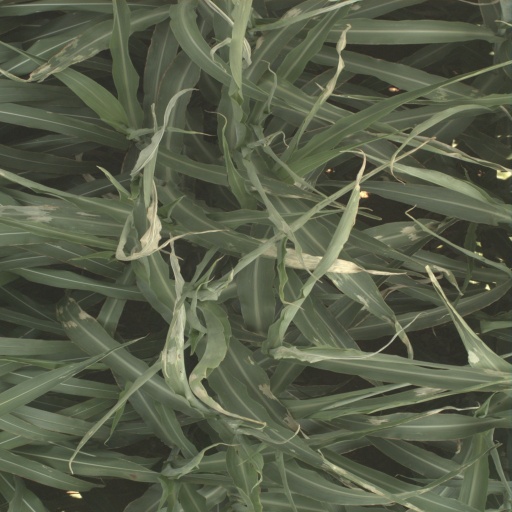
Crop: sorghum